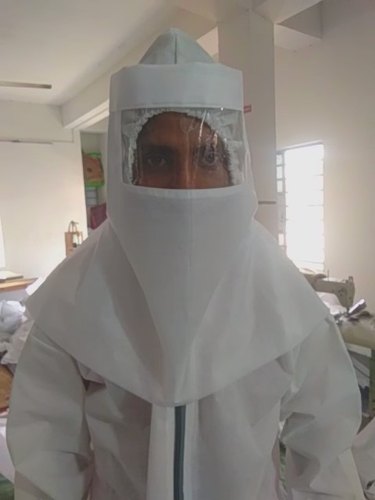
Objects detected:
Face_Shield
Coverall